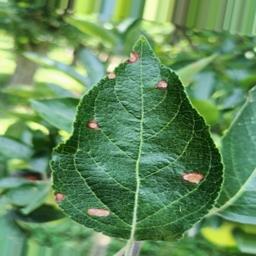
Label: Alternaria